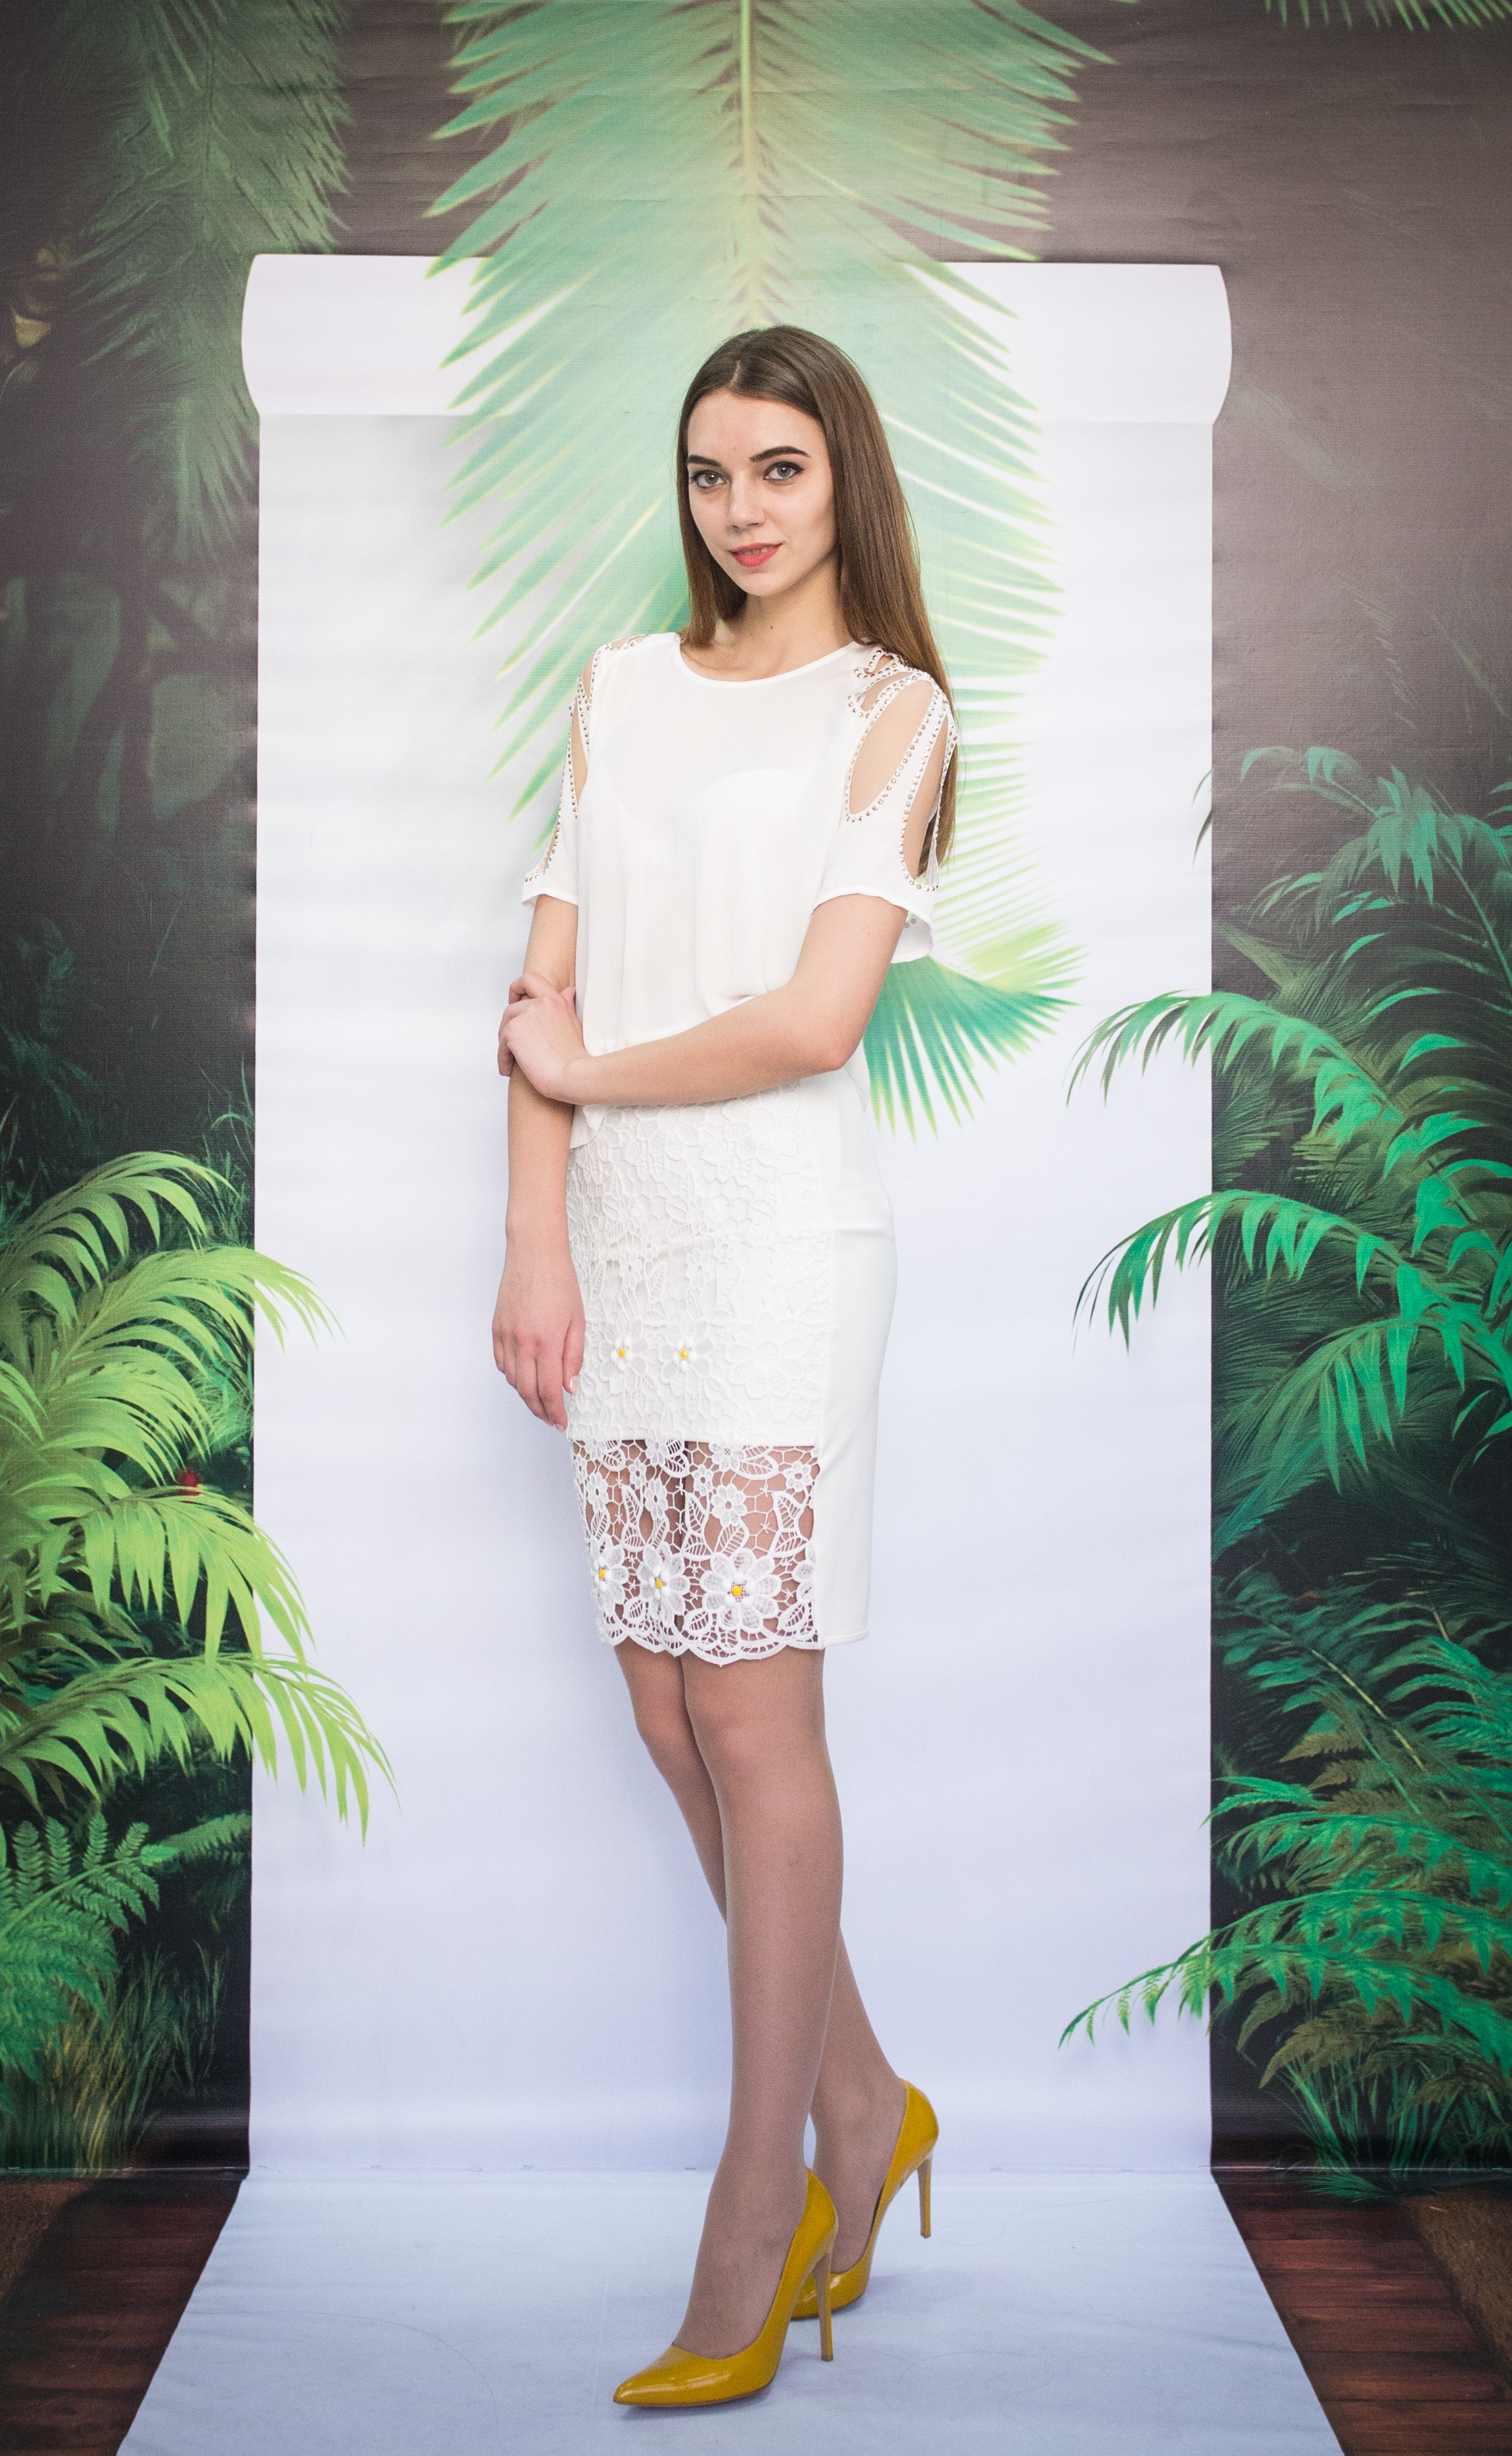
model, spring, green, fashion, season, long hair, girls, dress, beauty, photo shoot, fashion design, supermodel